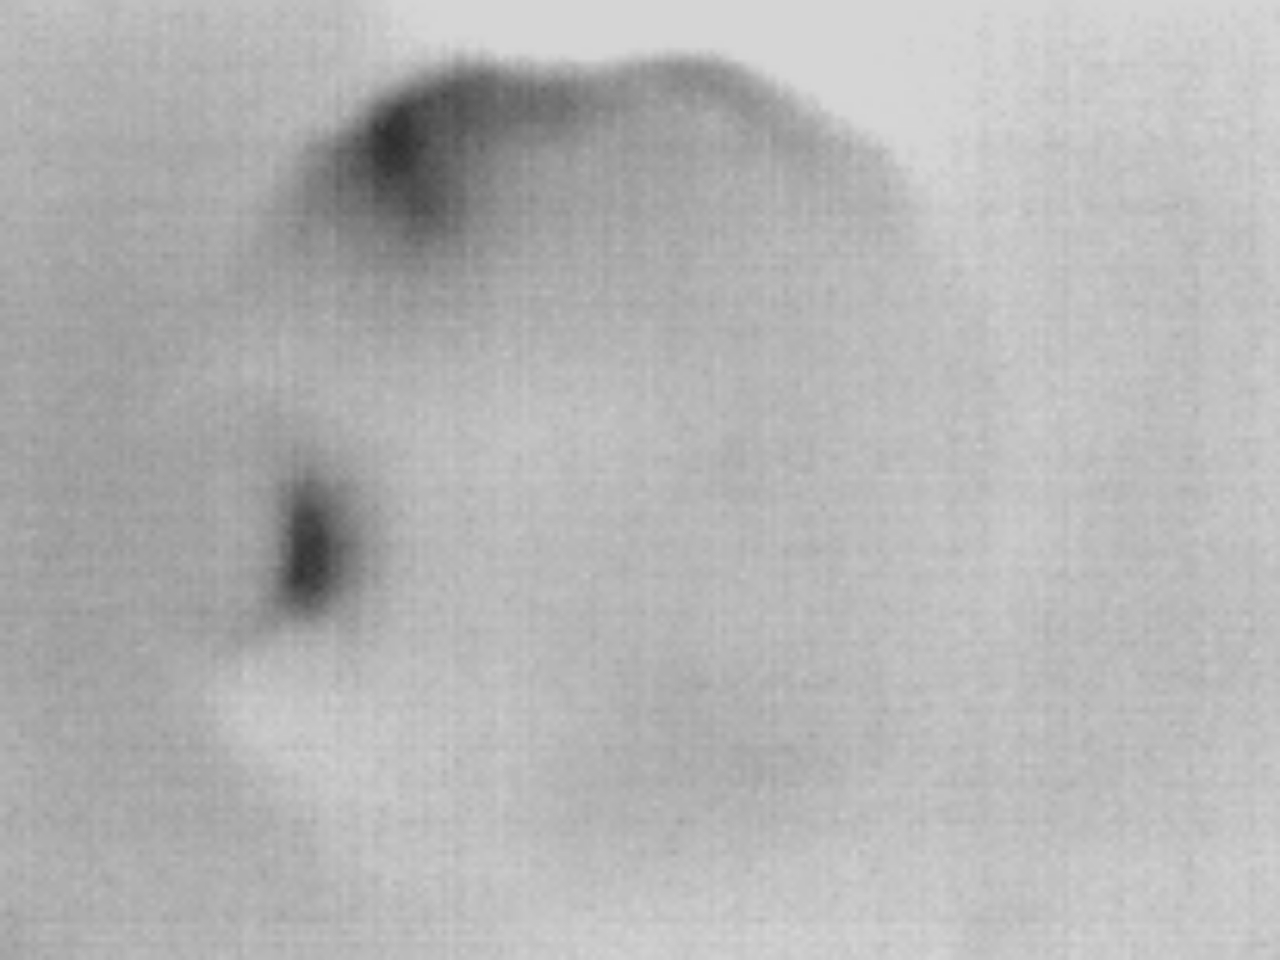
Label: Major Defect